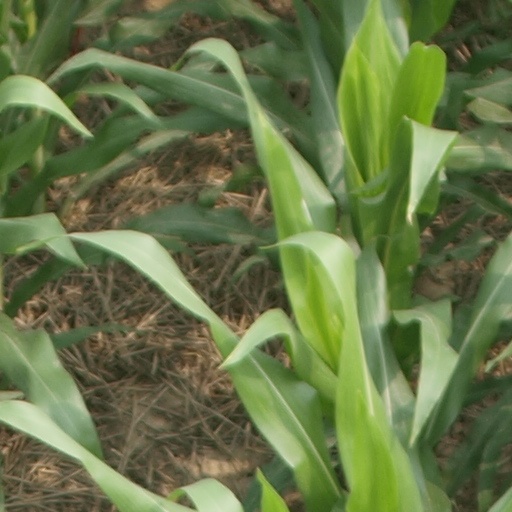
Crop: maize; corn